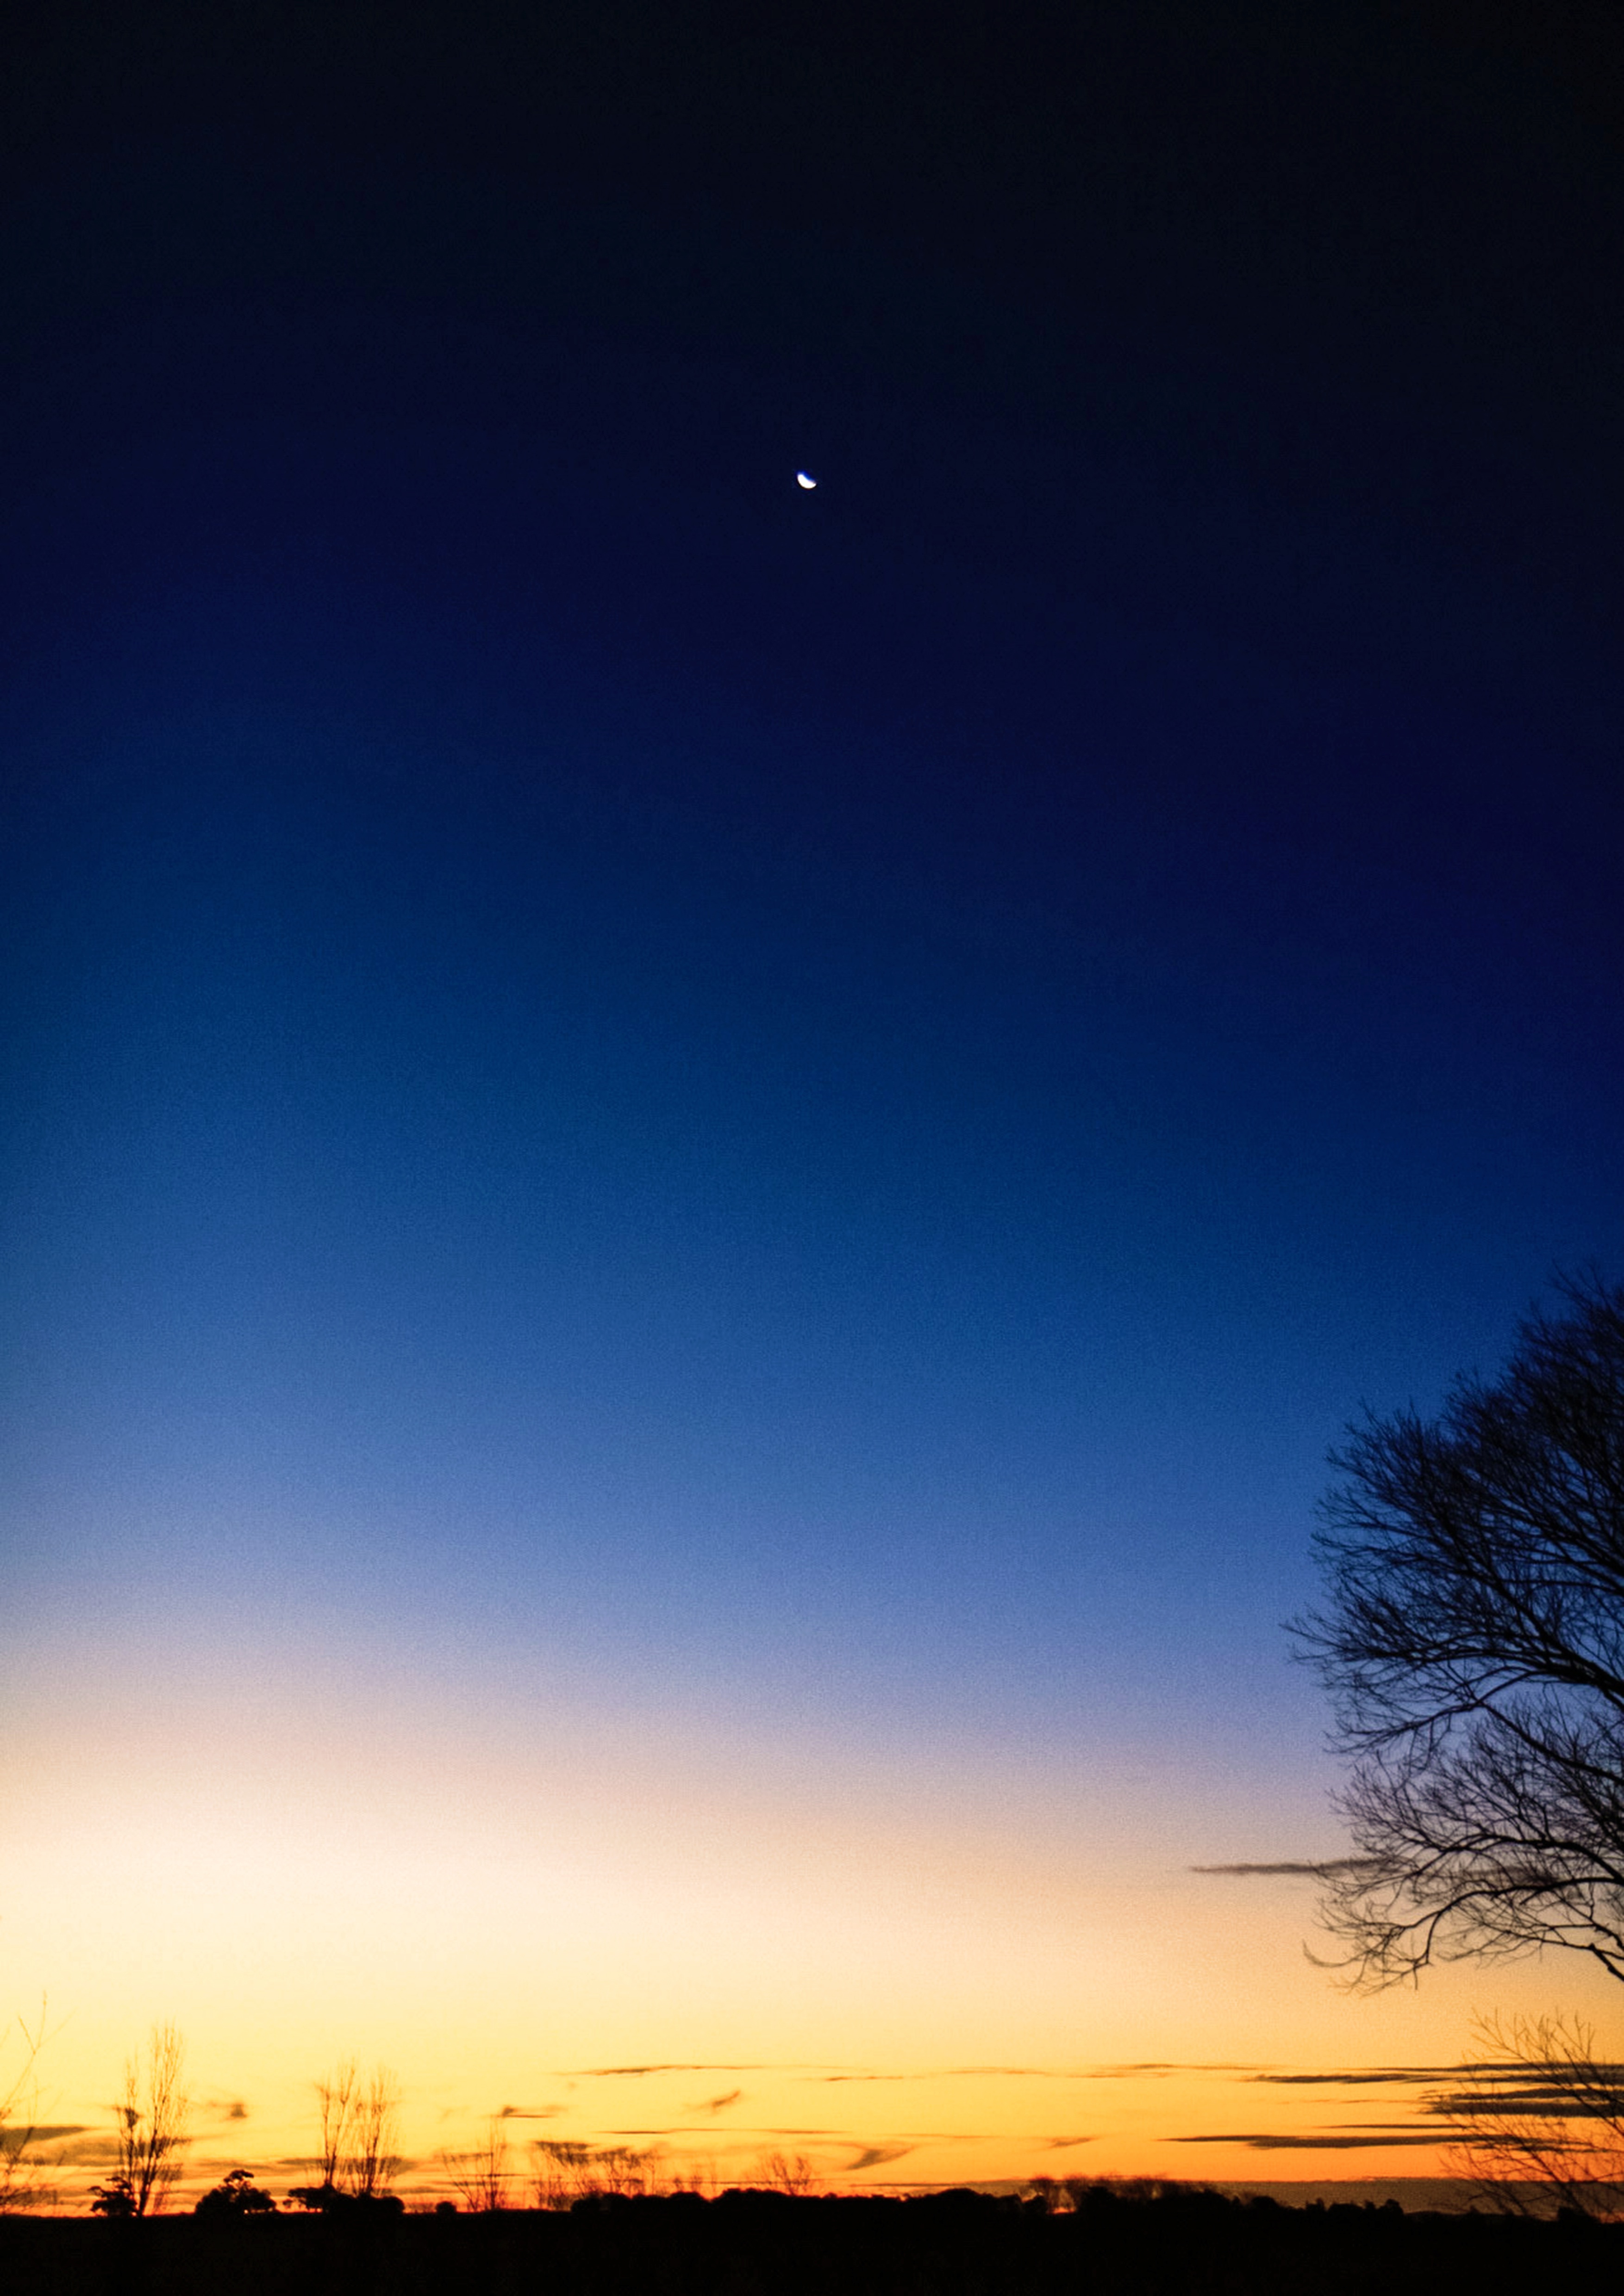
horizon, cloud, sky, sun, sunrise, sunset, night, sunlight, morning, dawn, atmosphere, dusk, evening, moon, afterglow, astronomical object, atmosphere of earth